John A. Bagley House

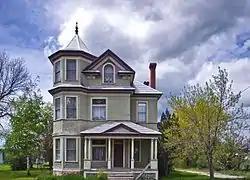

The John A. Bagley House, located at 155 N. 5th St. in Montpelier in Bear Lake County, Idaho, is a Queen Anne-style house built in 1902. It was listed on the National Register of Historic Places in 1978.